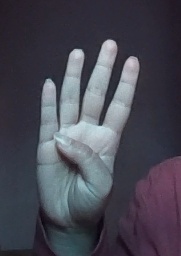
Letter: kaaf